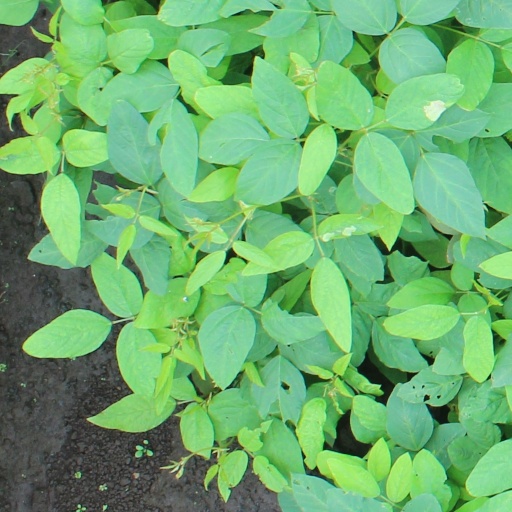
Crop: soybean